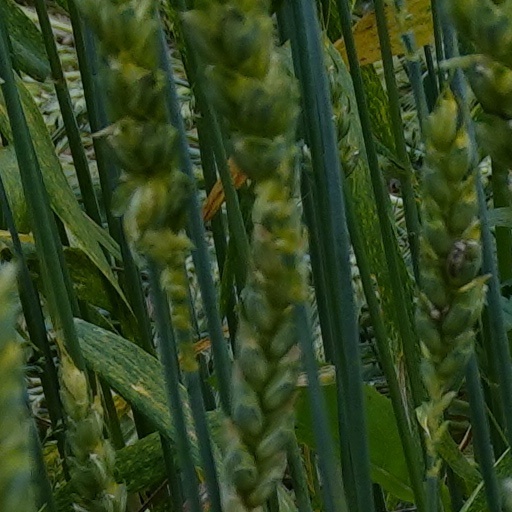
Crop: wheat